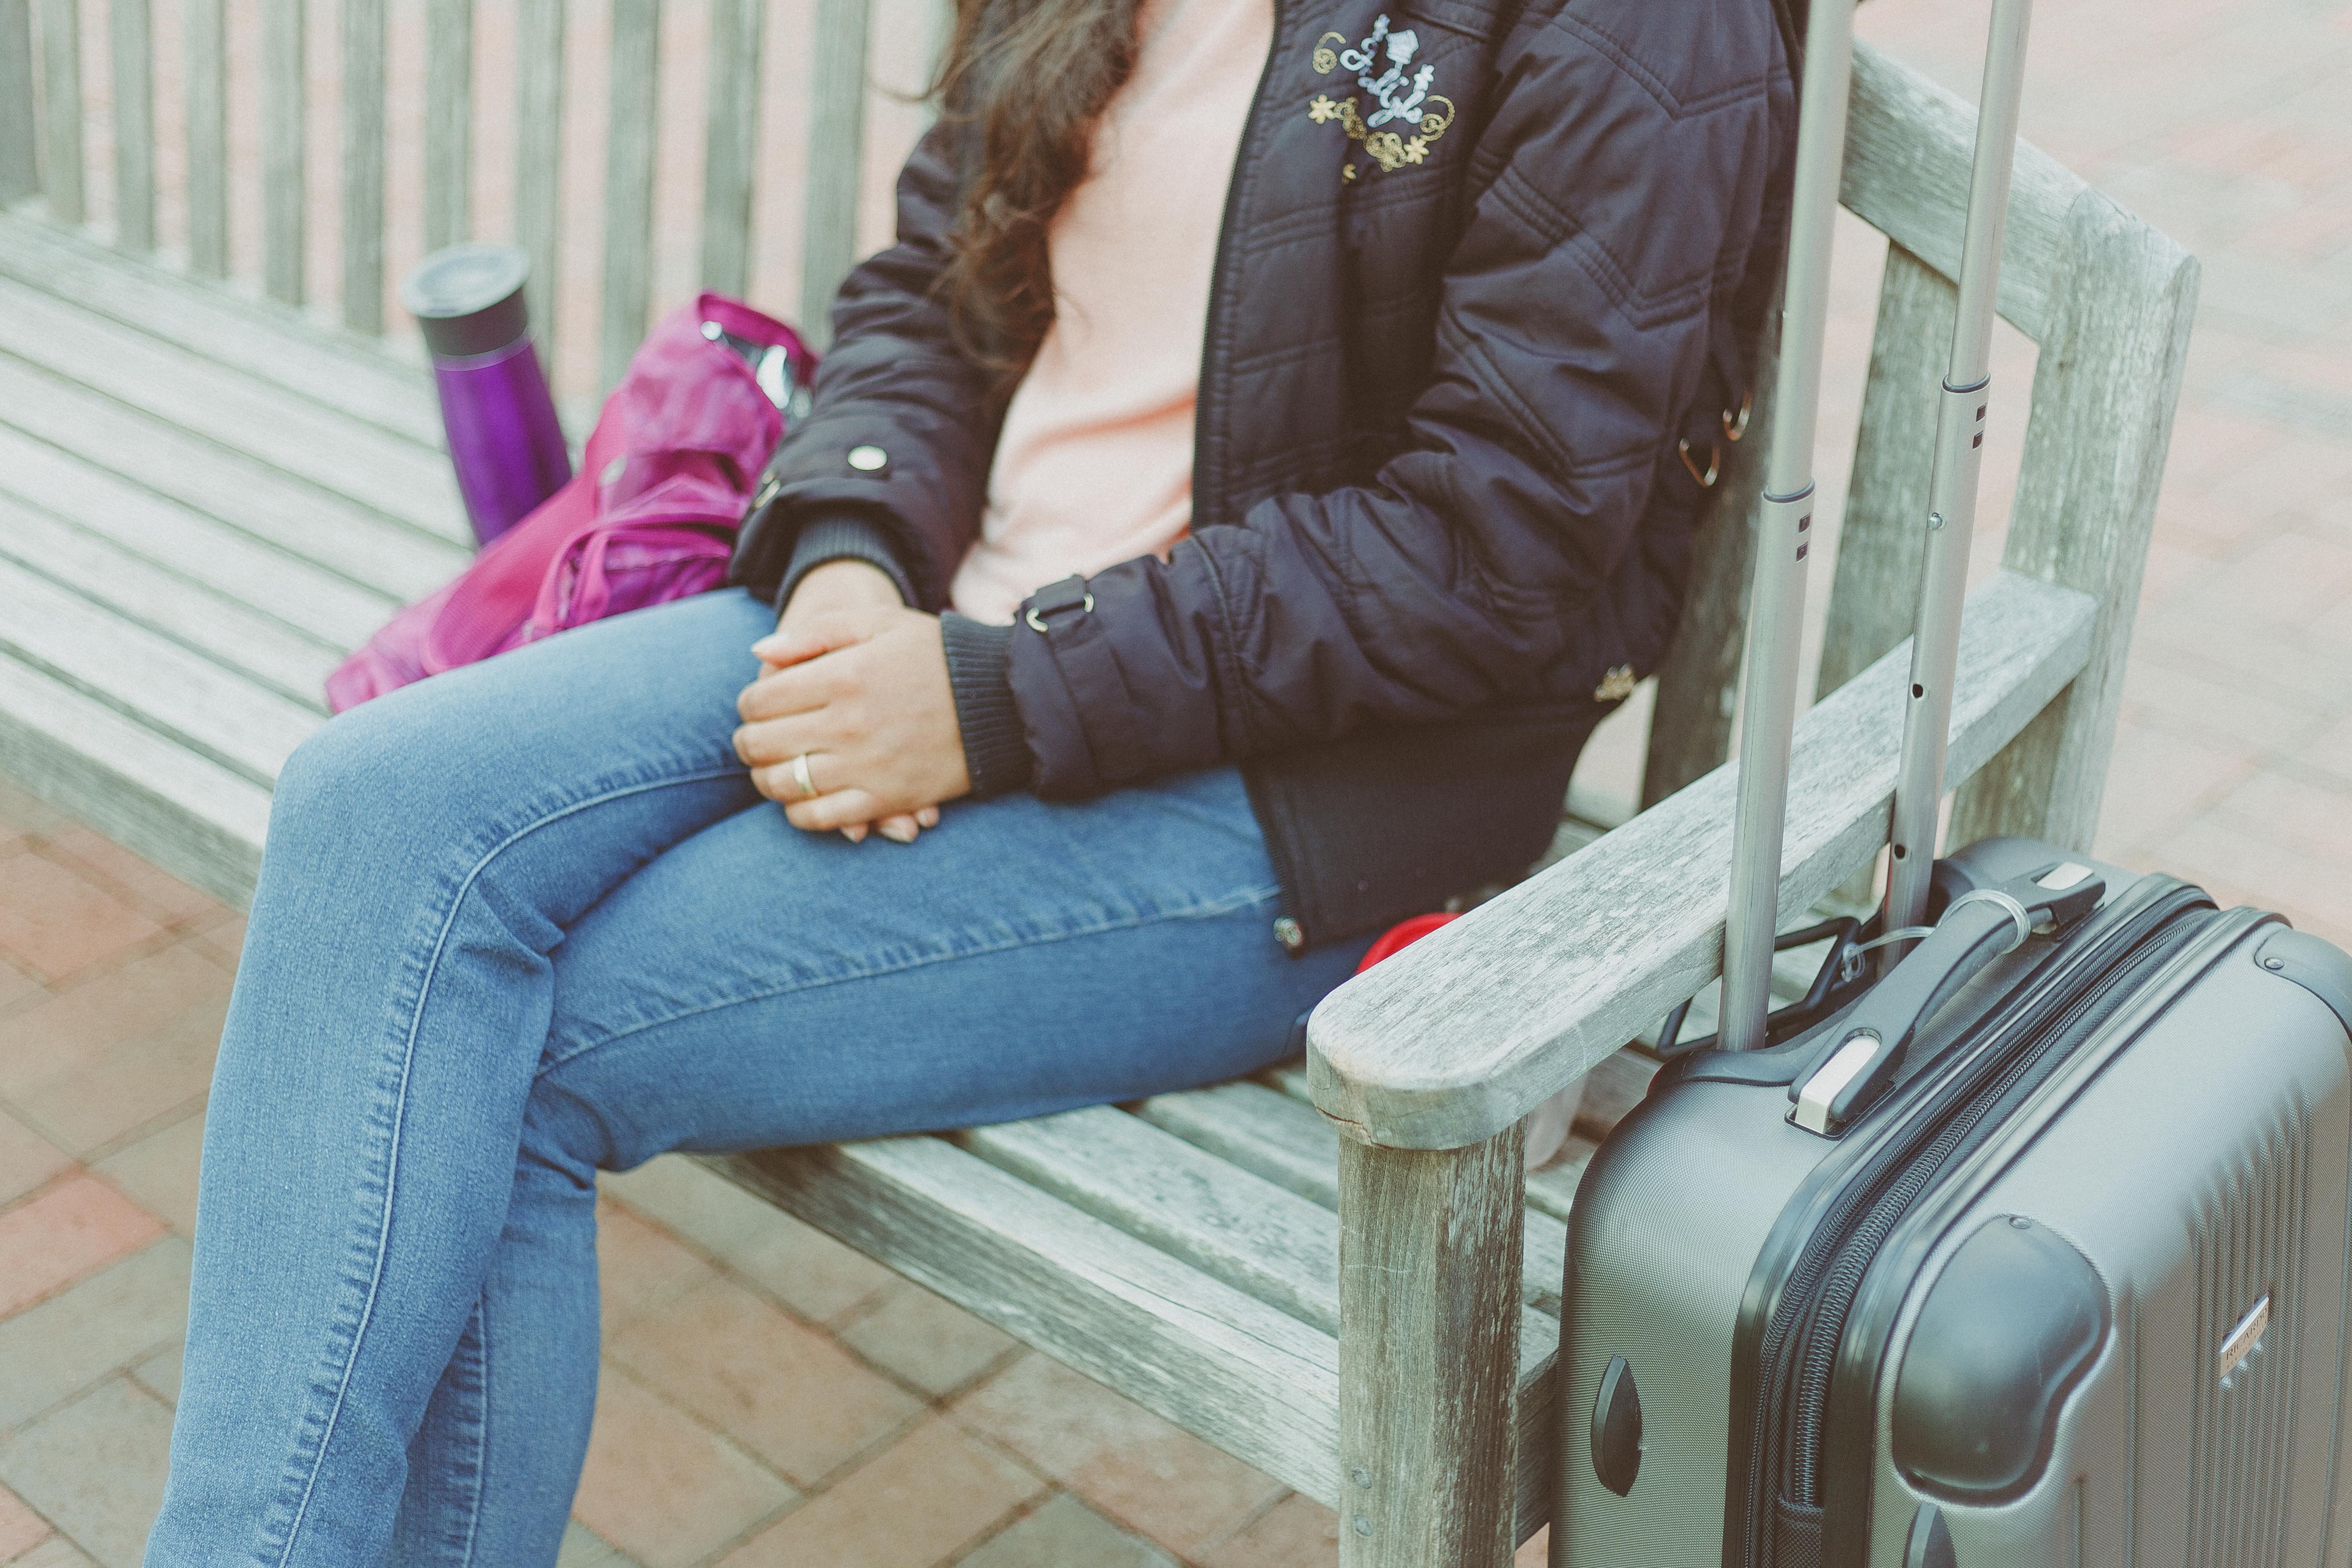
pink, jeans, clothing, denim, jacket, shoulder, leather, leather jacket, fashion, blazer, footwear, waist, sitting, outerwear, textile, cool, leg, shoe, street fashion, trousers, top, coat, fashion accessory, sleeve, sweater, furniture, Diaper bag, style, shirt, collar